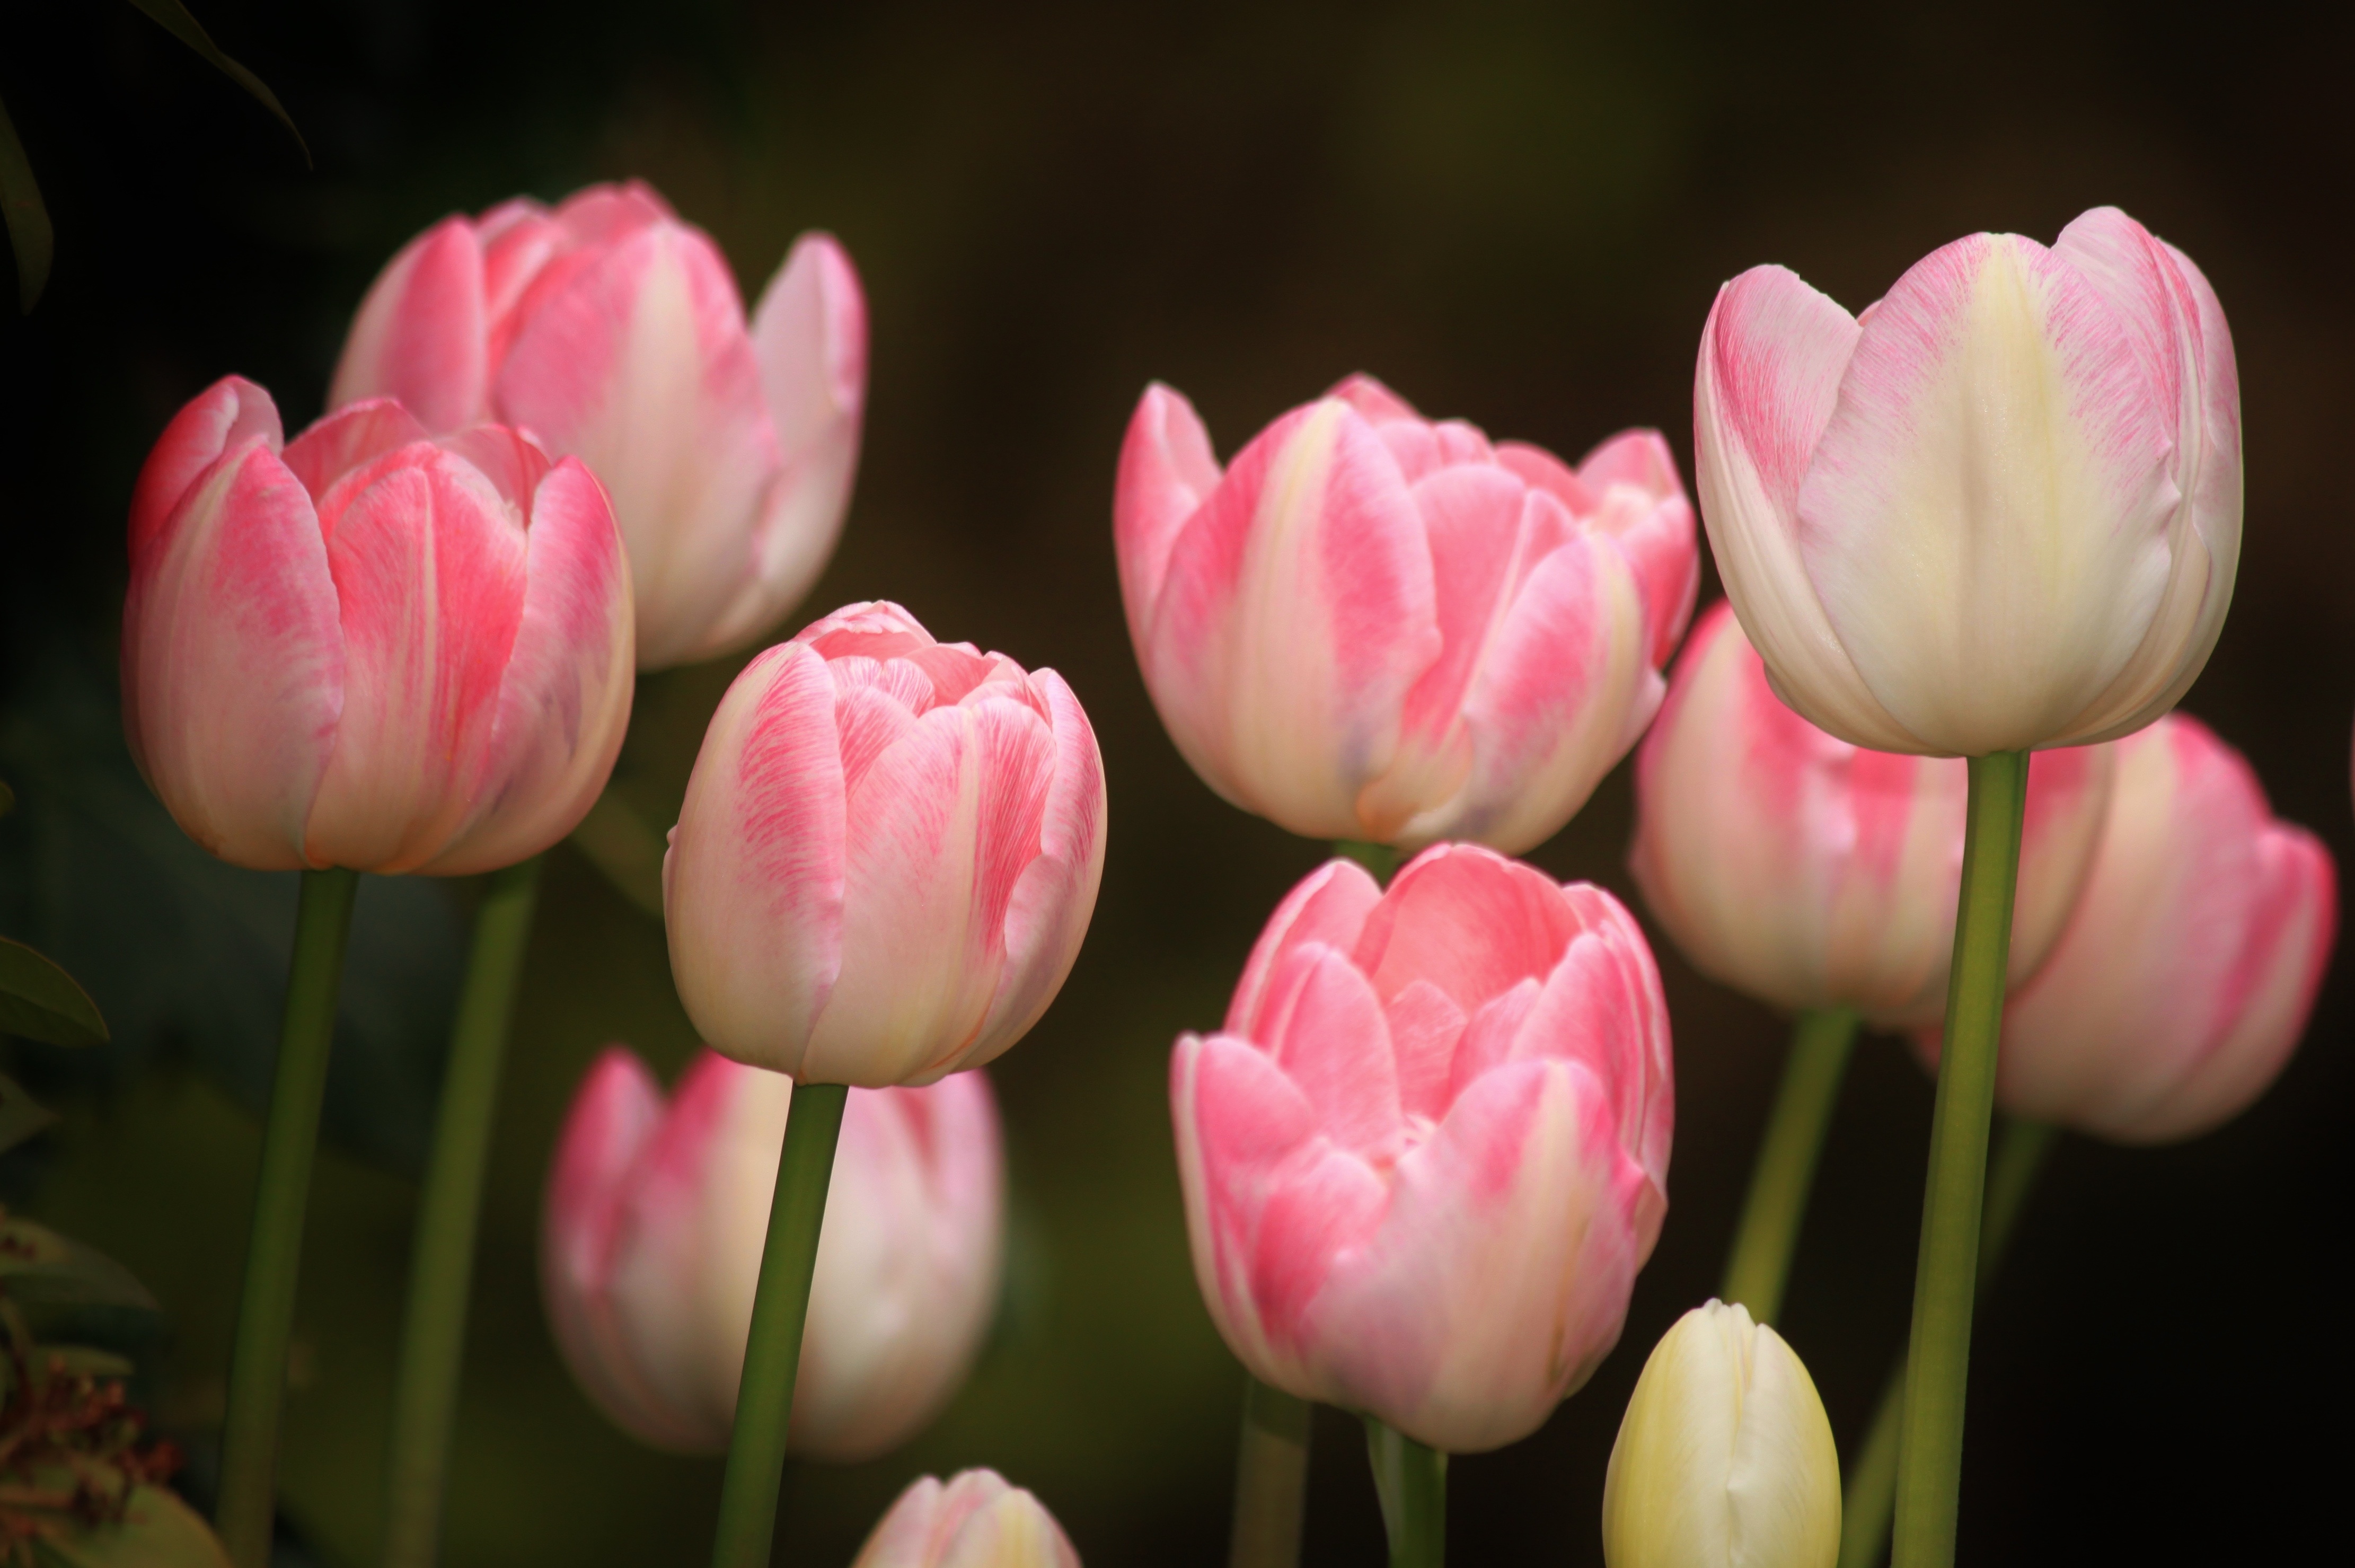
nature, plant, flower, petal, bloom, tulip, spring, color, botany, colorful, garden, pink, close, flora, flowers, petals, decorative, tulips, floristry, early bloomer, spring flower, macro photography, garden plant, fr hlingsanfang, flowering plant, lily family, plant stem, land plant